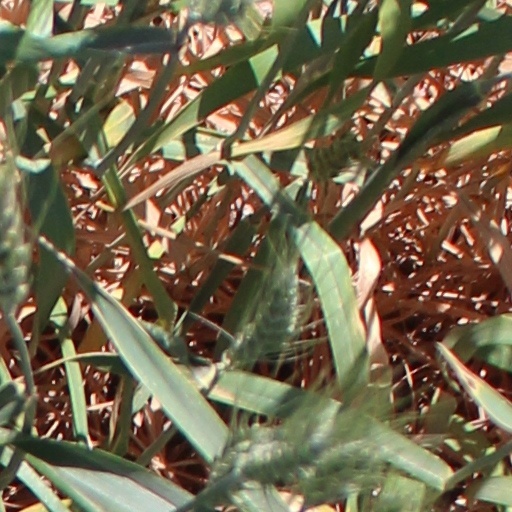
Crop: wheat